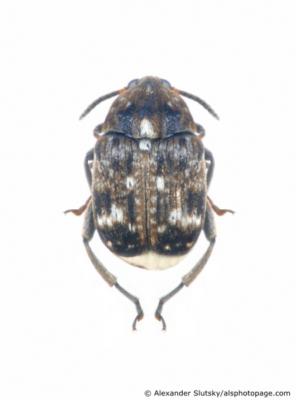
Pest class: pea_weevil